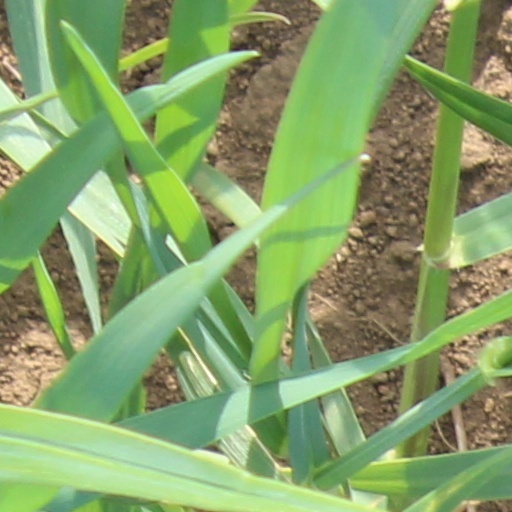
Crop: wheat